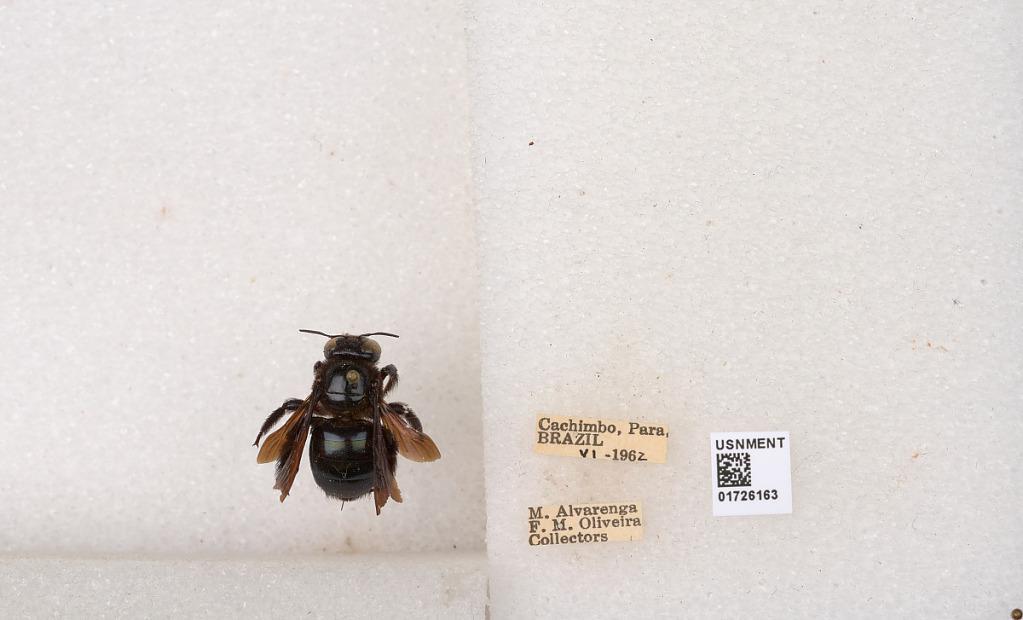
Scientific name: Xylocopa (Schonnherria) macrops Lepeletier
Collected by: M. Alvarenga & F. Oliveira
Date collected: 1962-6-1
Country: Brazil
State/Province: Para
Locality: Cachimbo